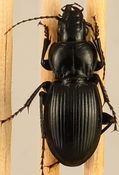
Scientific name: Cyclotrachelus torvus
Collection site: Northern Great Plains Research Laboratory NEON (NOGP), plot NOGP_007